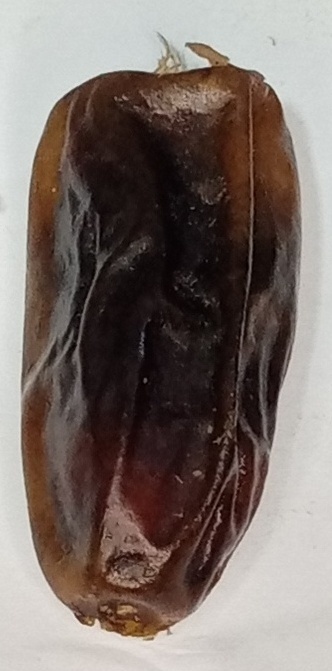
Variety: gajar
Size: medium
Grade: grade-1